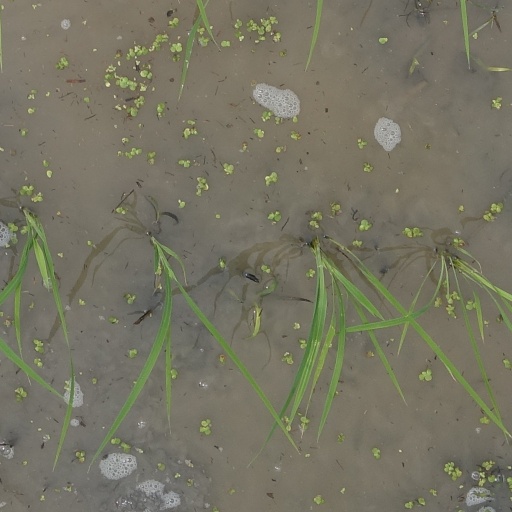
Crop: rice